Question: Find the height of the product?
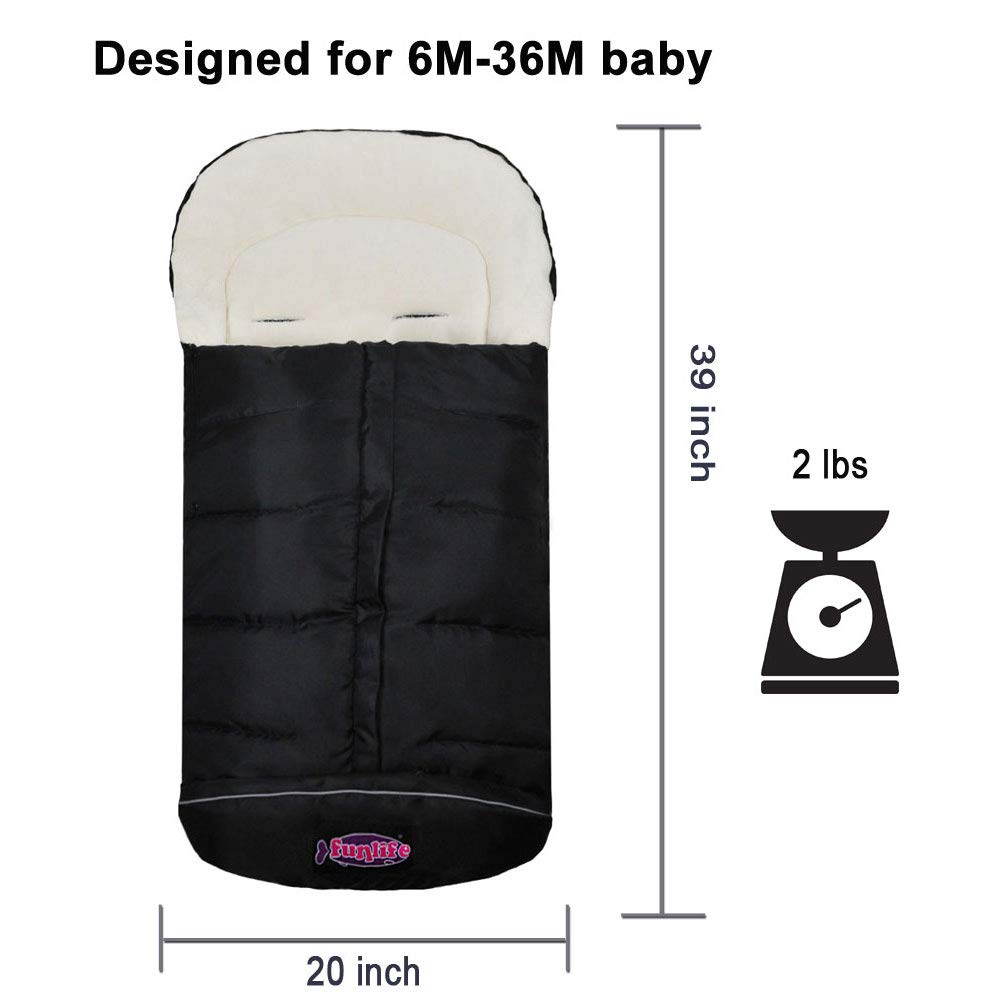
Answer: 39.0 inch